Italian Republican Party

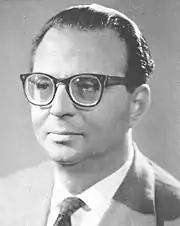
Ugo La Malfa

In 1946, the PRI gained 4.4% of the popular vote in the election for a Constituent Assembly, confirming its traditional strongholds. However, it was very weak if compared to Christian Democracy (DC) and the Italian Communist Party (PCI). After that, a ballot on the same day abolished monarchy in Italy and the PRI declared itself available to take a role in the government of Italy, entering the second government of Alcide De Gasperi. In late 1946, Ugo La Malfa and Ferruccio Parri, formerly members of the Action Party (PdA), moved to the PRI. La Malfa would be appointed as minister in several of the following governments.